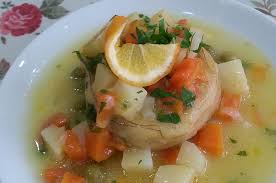
Yemek: enginar